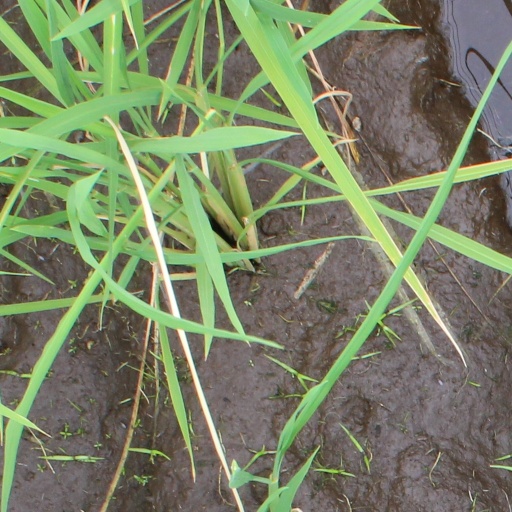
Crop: rice